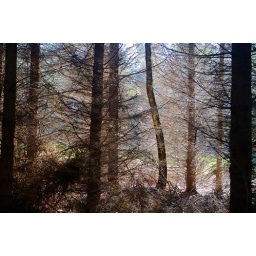
Backlit trees in the forest on the Baltic coast in Debina, Poland.